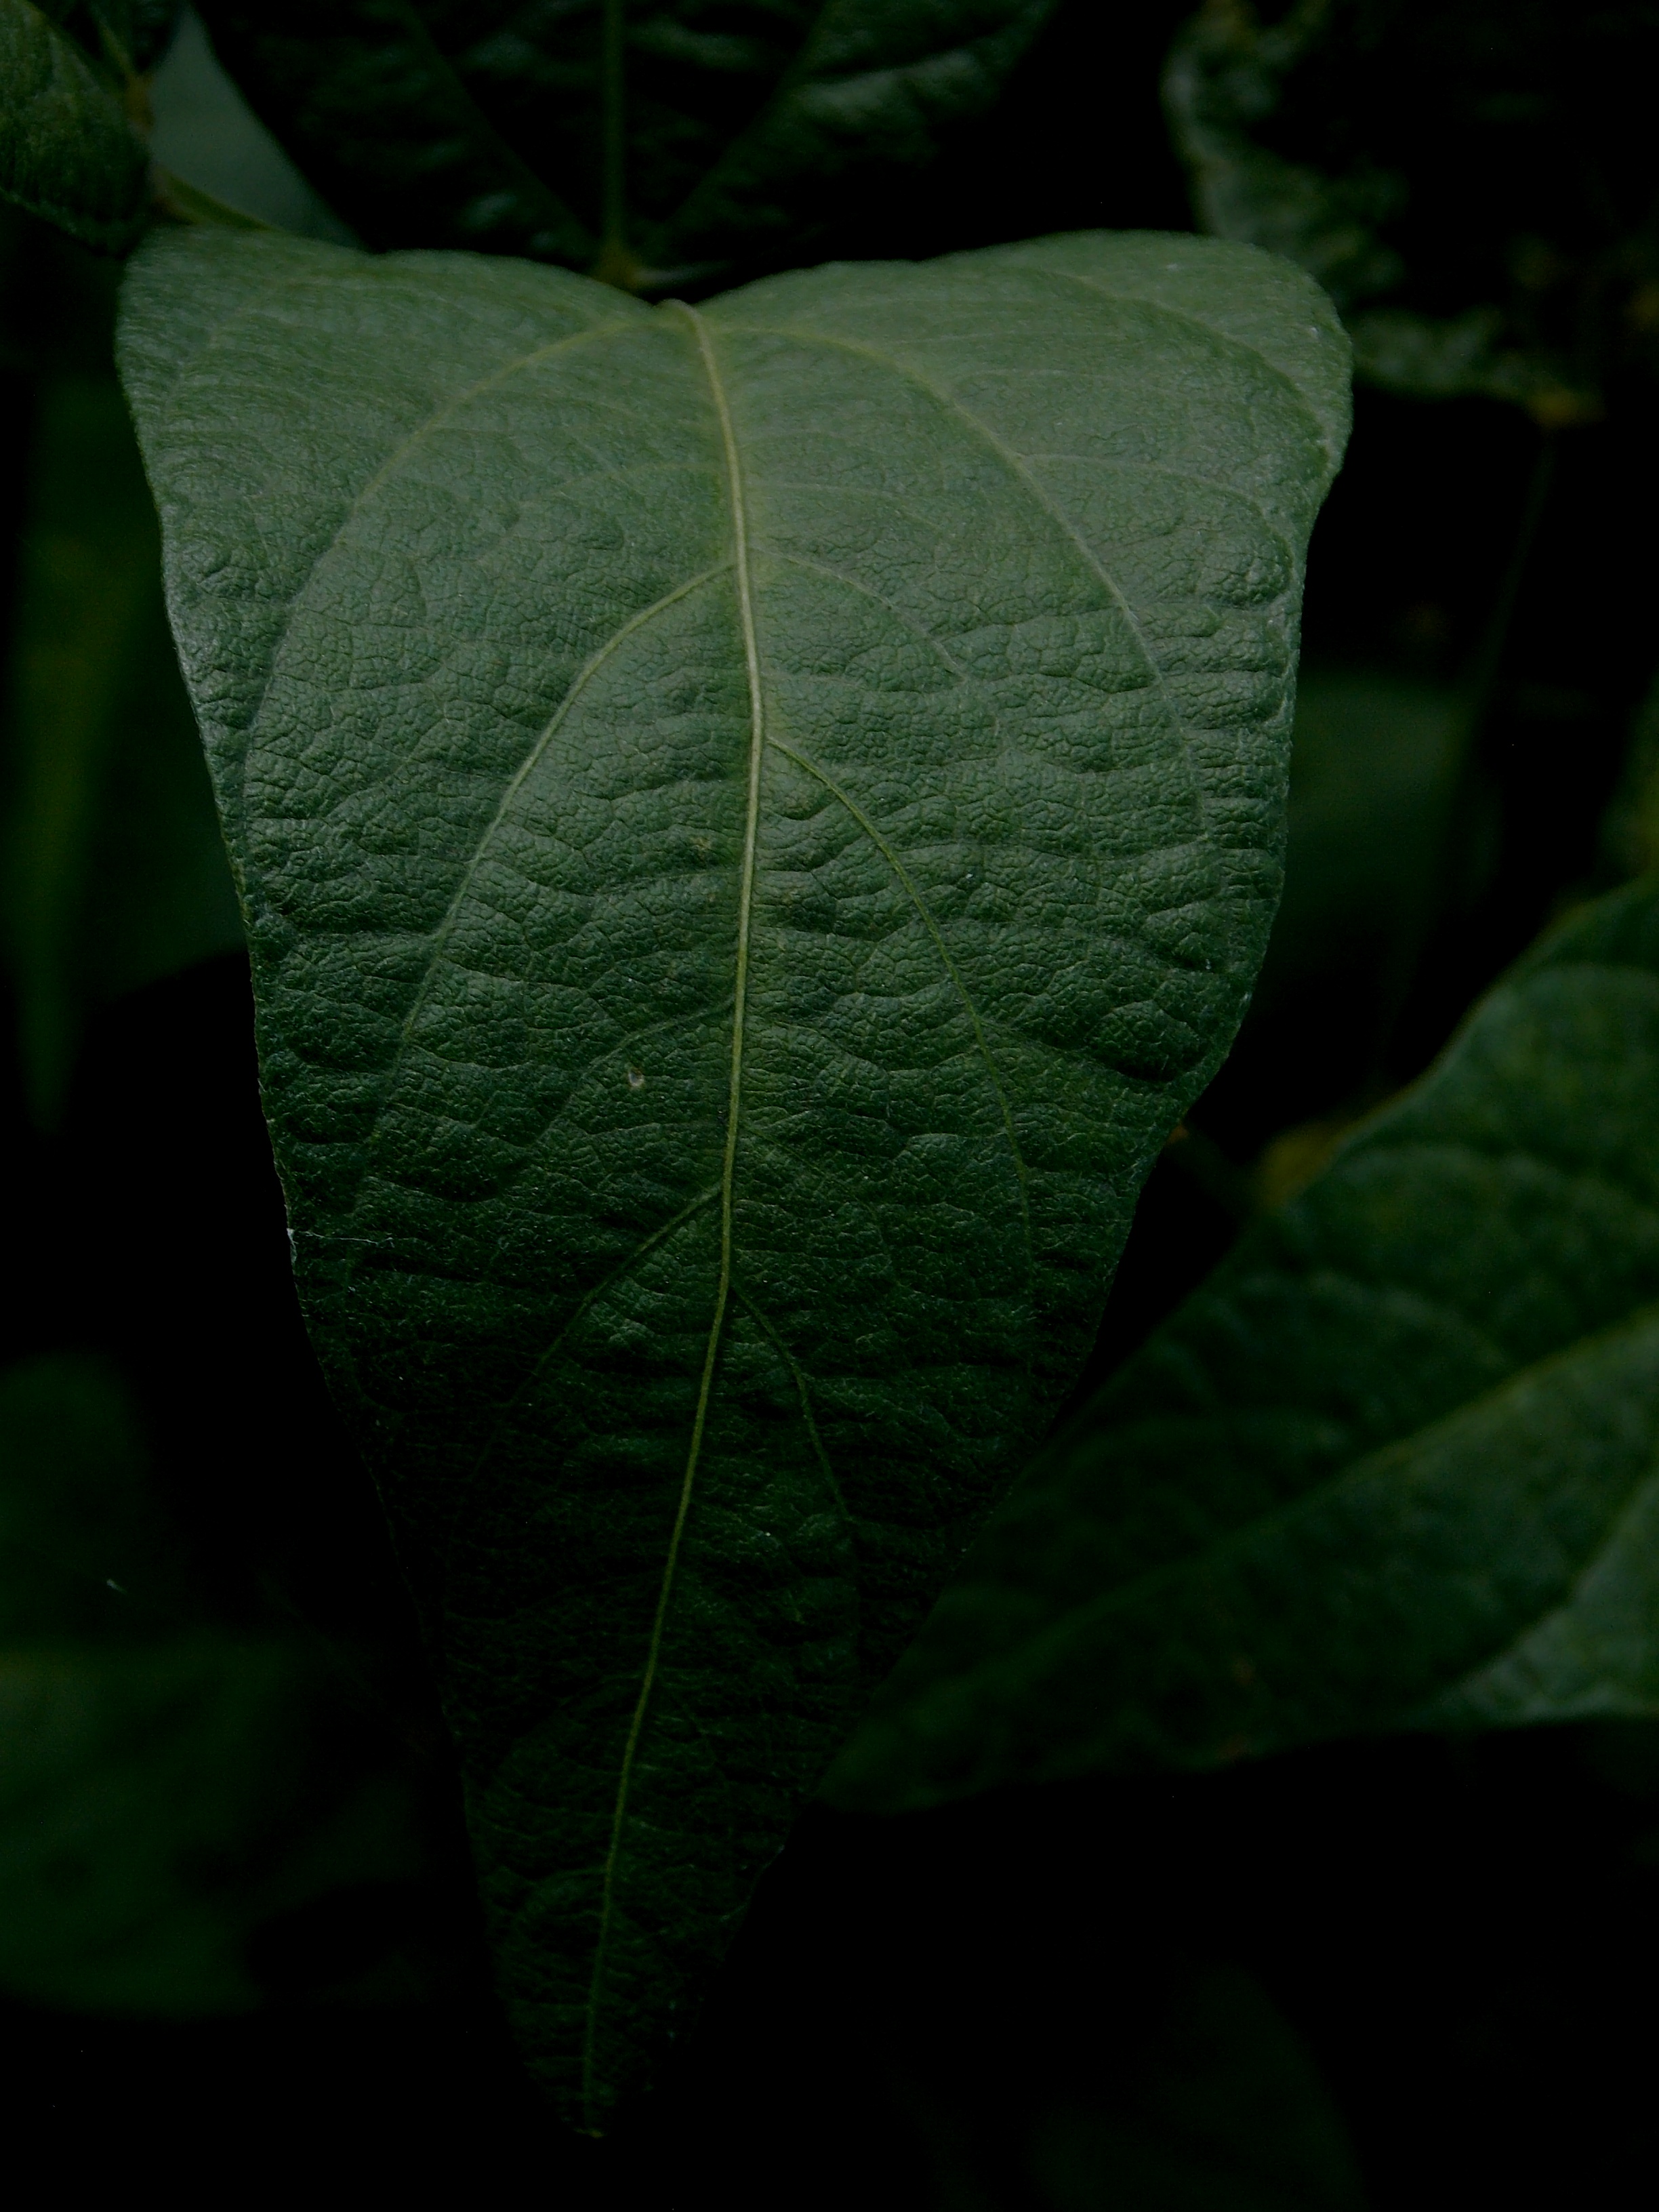
Label: Healthy